Alexina Ruthquist

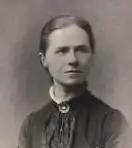

Alexina Ruthquist (née McKay, 8 September 1848 – 5 September 1892) was a Scottish missionary.